Charles Norris (etcher)

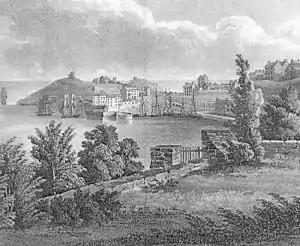
Tenby Harbour, 1817. Charles Norris

Charles Norris (24 August 1779 – 16 October 1858) was an English topographical etcher and writer who is best known for his landscape work of the Welsh countryside, especially the area around Tenby.